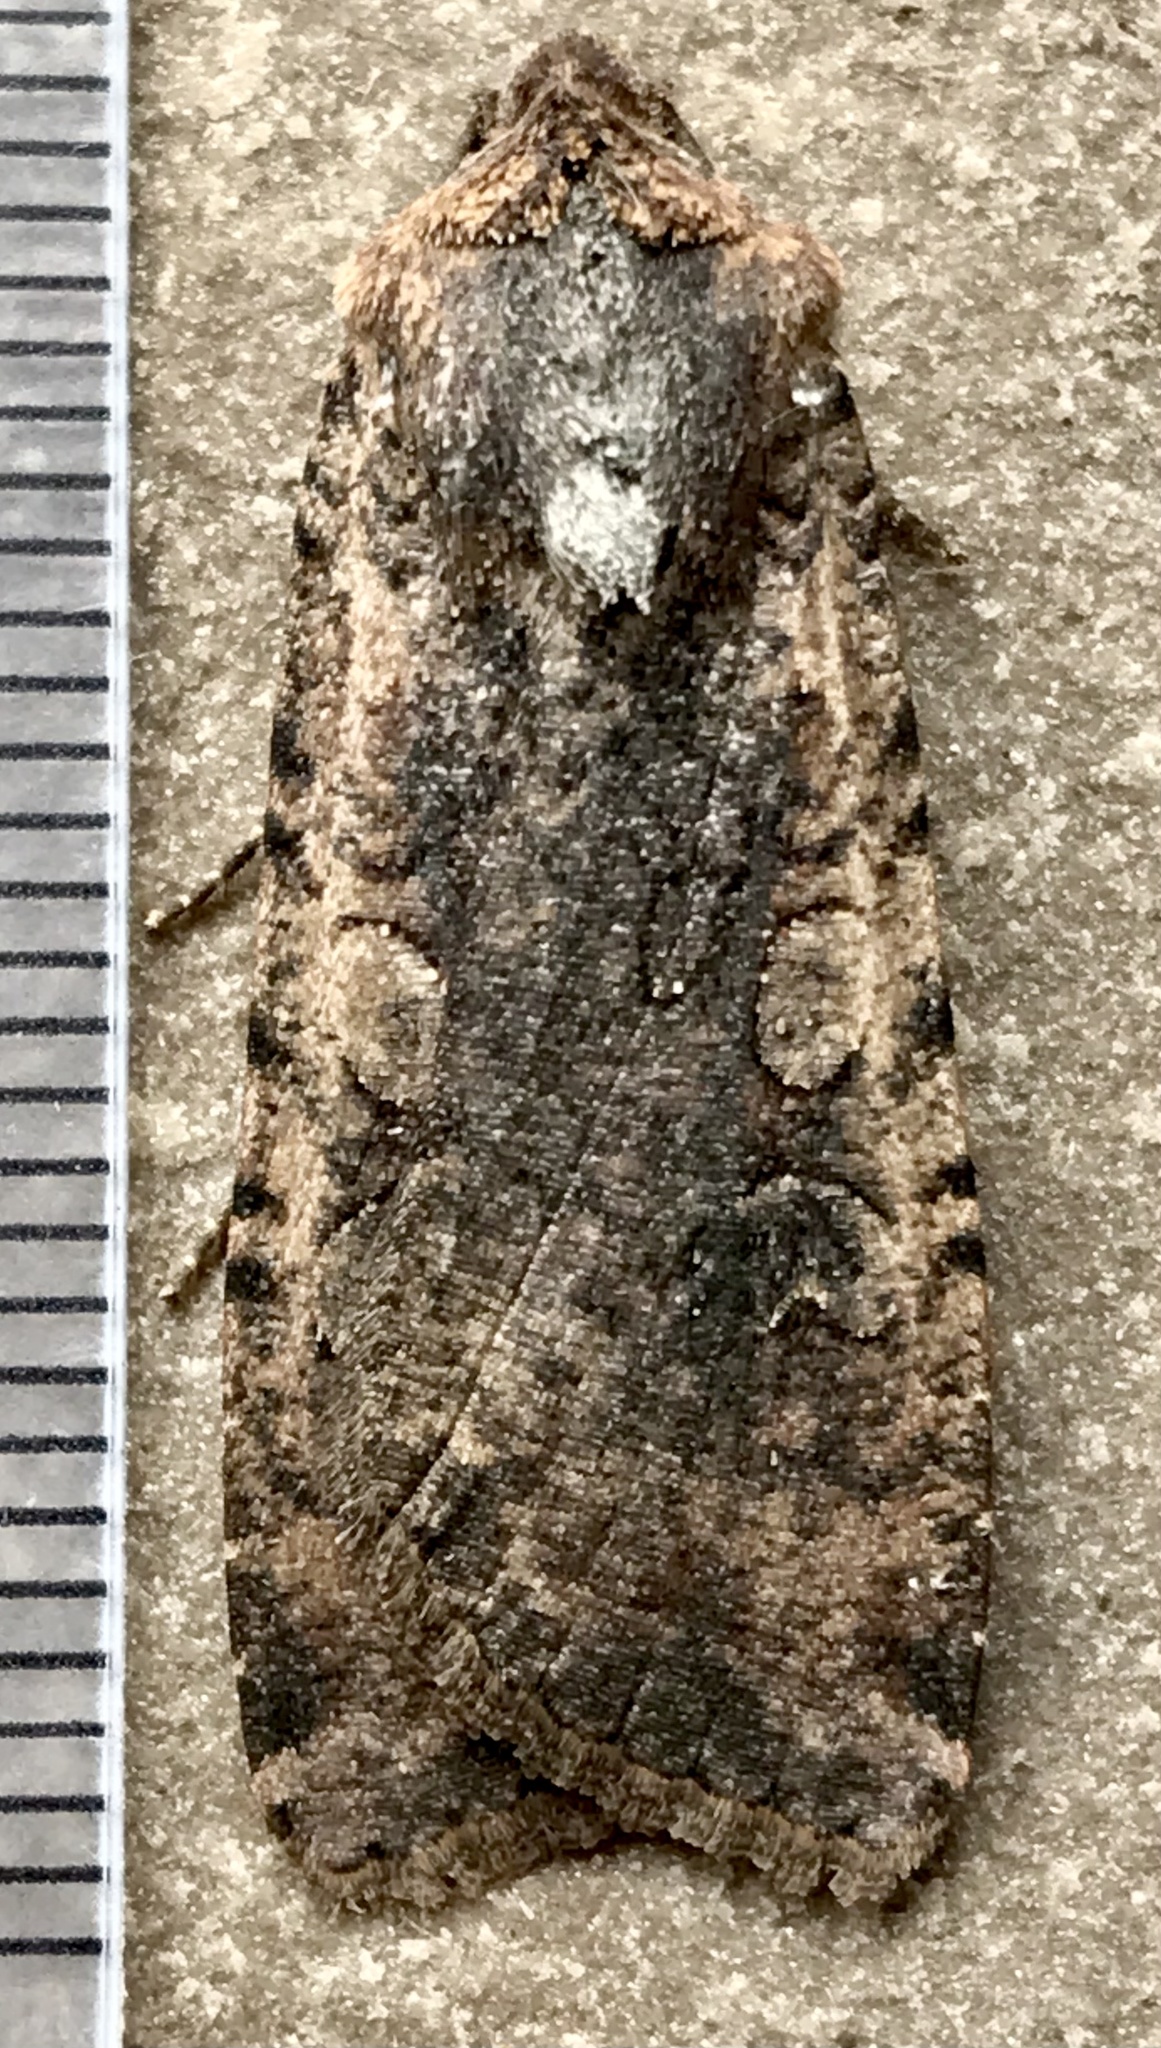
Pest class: cutworms